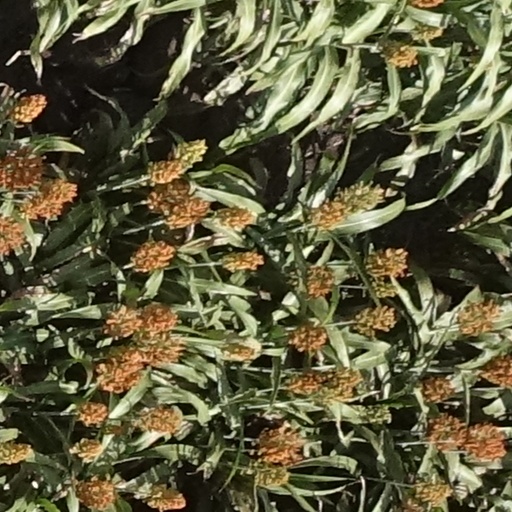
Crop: sorghum